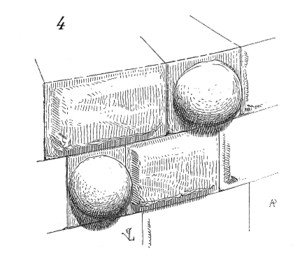
Un bossage, en architecture, est une saillie à la surface d'un ouvrage de pierre. Cette saillie est sculptée soit dans un but d'ornementation, créant un jeu d'ombre et de lumière, soit dans un but défensif, rendant le mur moins vulnérable aux attaques par boulets ou par sape.